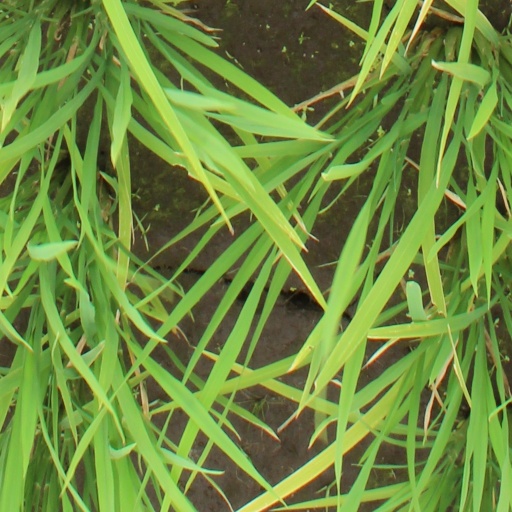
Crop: rice